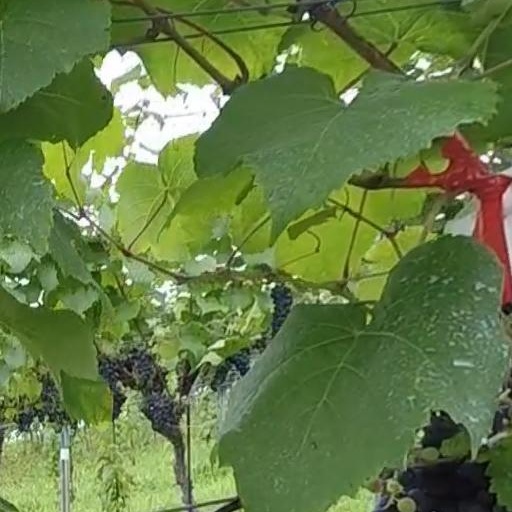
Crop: grape